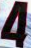
Number: 4